Mount Victoria Tunnel

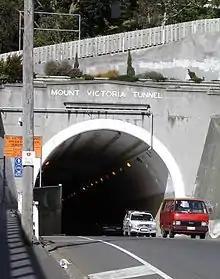
The Mount Victoria (western) entrance to the Mount Victoria Tunnel.

The Mount Victoria Tunnel in the New Zealand capital city of Wellington is 623 metres (slightly more than a third of a mile) long and 5 metres (16.4 ft) in height, connecting Hataitai to the centre of Wellington and the suburb of Mount Victoria, under the mount of the same name. It is part of State Highway 1.